Dallon Weekes

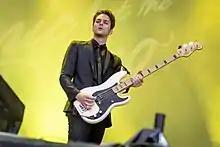
Weekes in 2016

Dallon James Weekes (born May 4, 1981) is an American singer, songwriter, musician, and record producer. He is the frontman of the indie pop band the Brobecks, which temporarily operated as a solo project through the late 2000s. He was then a member of Panic! at the Disco from 2009 to 2017, performing in the band as a bassist, keyboardist, and backing vocalist. Weekes currently performs as the frontman of I Dont Know How But They Found Me.